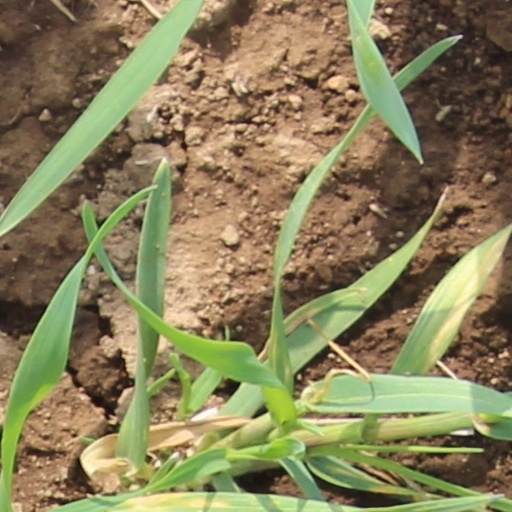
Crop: wheat